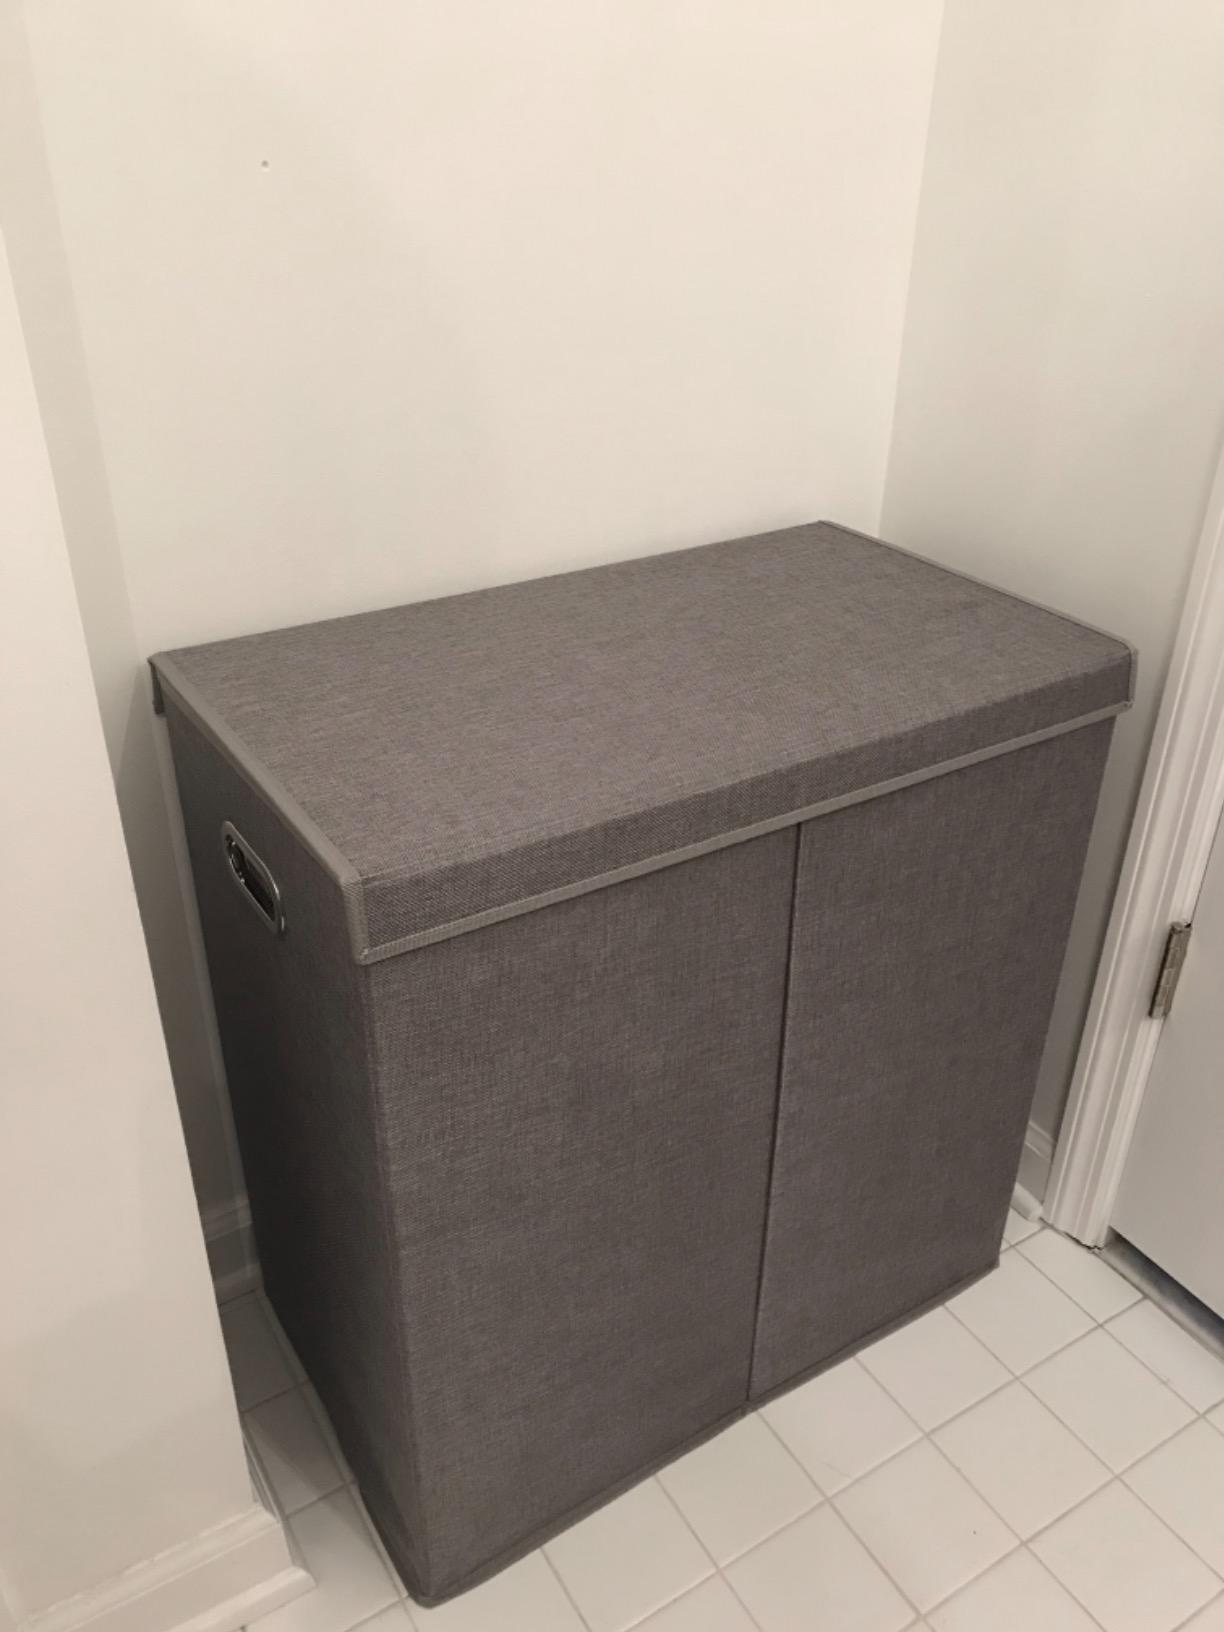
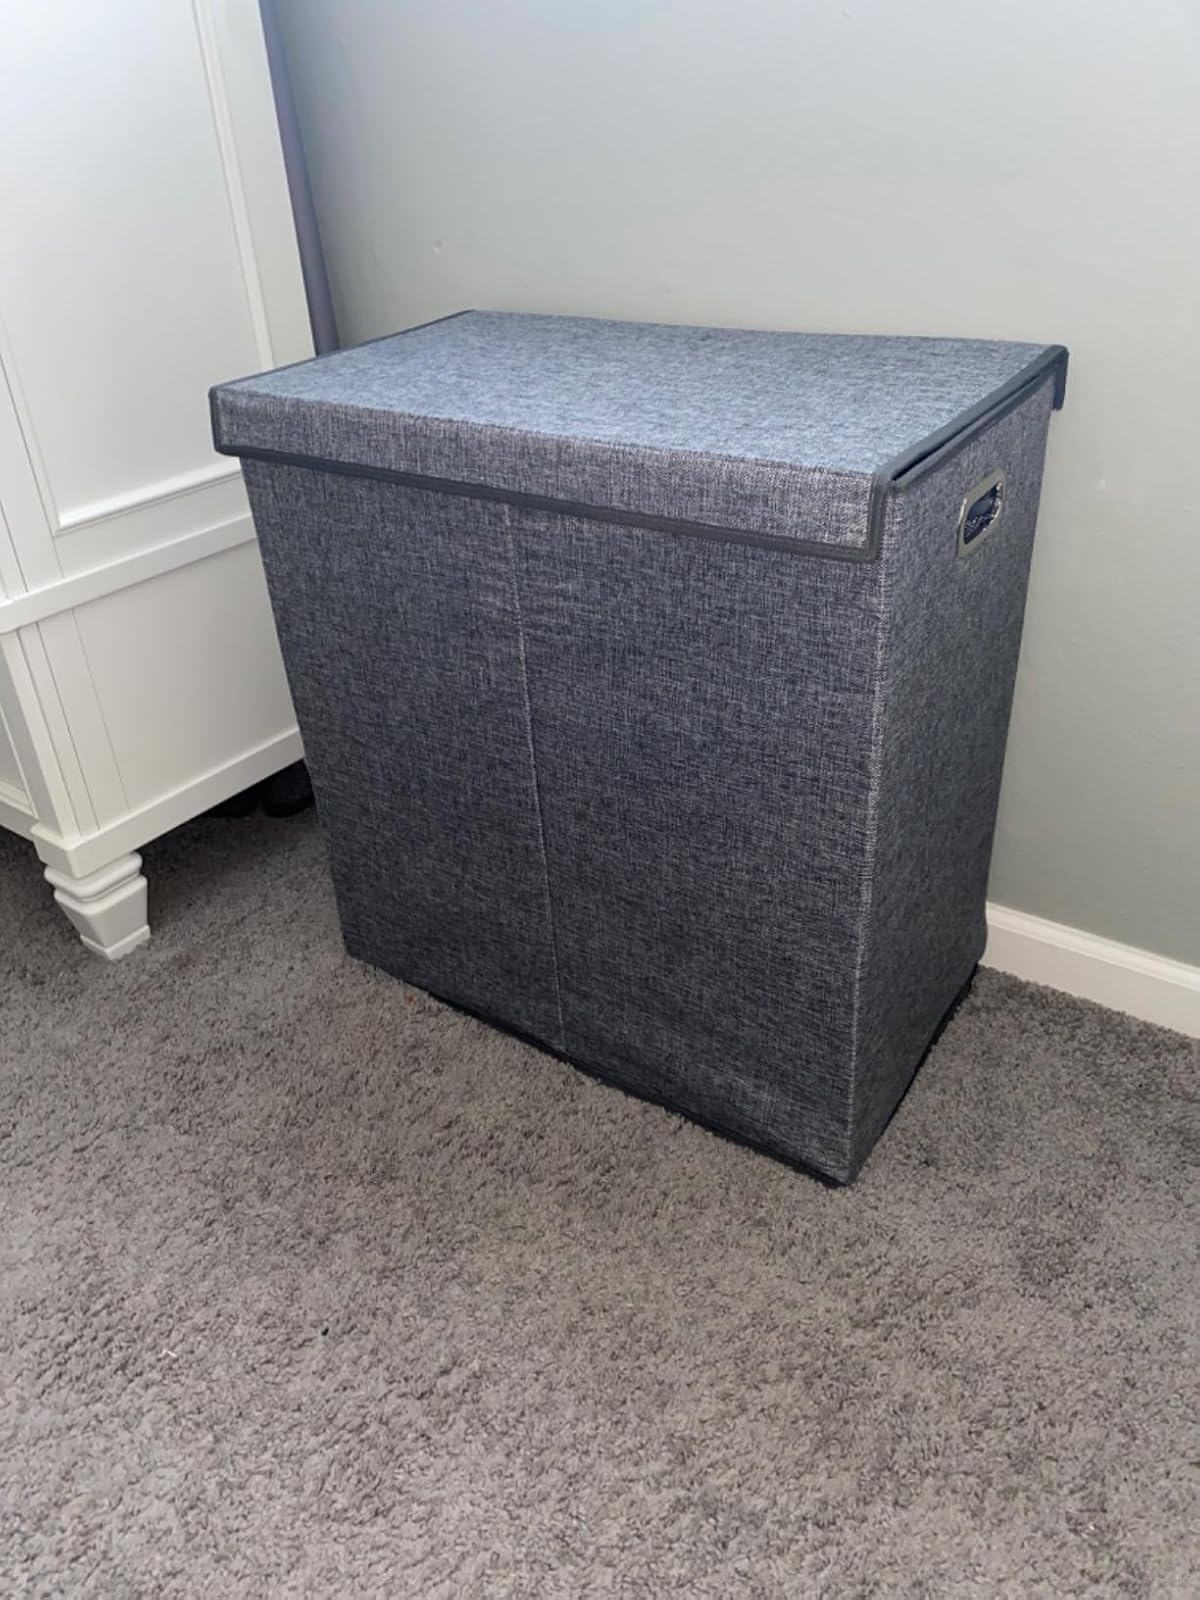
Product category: items_hamper
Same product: yes